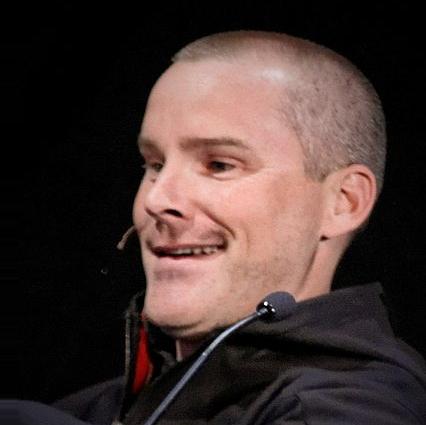
Age: 35